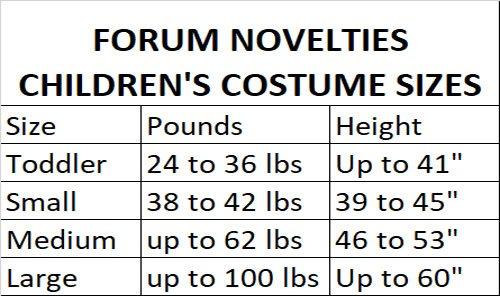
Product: Forum Novelties Little Designer Collection Royal Bride Child Costume, Small
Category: Toys & Games | Party Supplies
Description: Royal Bride costume includes metallic gold dress, matching jacket with standing collar and gold belt.
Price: $34.05
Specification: ProductDimensions:30x15x5.4inches|ItemWeight:1pounds|ShippingWeight:14.4ounces(Viewshippingratesandpolicies)|DomesticShipping:ItemcanbeshippedwithinU.S.|InternationalShipping:ThisitemcanbeshippedtoselectcountriesoutsideoftheU.S.LearnMore|ShippingAdvisory:Thisitemmustbeshippedseparatelyfromotheritemsinyourorder.Additionalshippingchargeswillnotapply.|ASIN:B003A7K2J4|Itemmodelnumber:63796|Manufacturerrecommendedage:4-12years|Discontinuedbymanufacturer:Yes